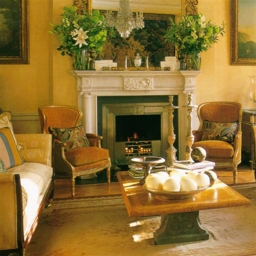
Room type: livingroom